Guild for Exceptional Children

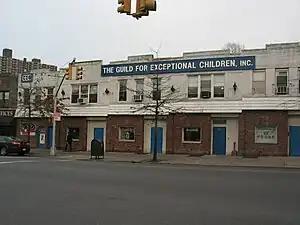
The offices are housed here

Other specialized services include Medicaid service coordination, social rehabilitation, an adult daycare center for seniors, family Support and in-home respite care.